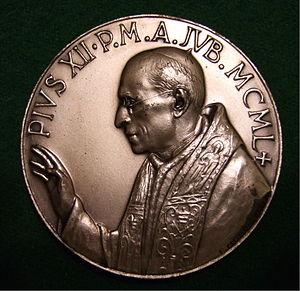
Eugenio Maria Giuseppe Giovanni Pacelli, né à Rome, le 2 mars 1876 et mort à Castel Gandolfo le 9 octobre 1958, est élu pour être le 260ᵉ évêque de Rome et donc pape de l’Église catholique, qu'il gouverne sous le nom de Pie XII de 1939 à sa mort.